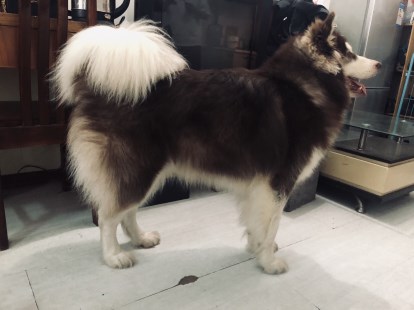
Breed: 1324-n000004-malamute